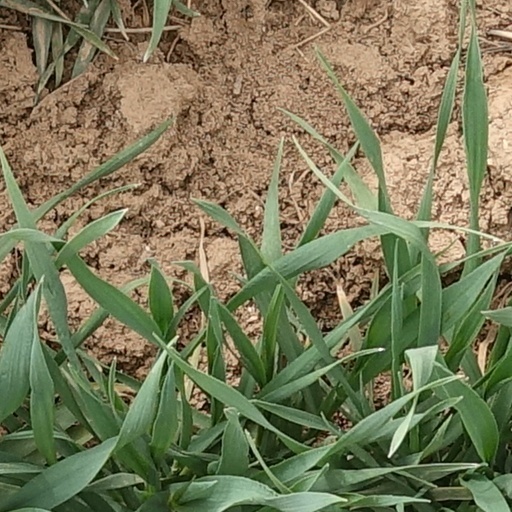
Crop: wheat